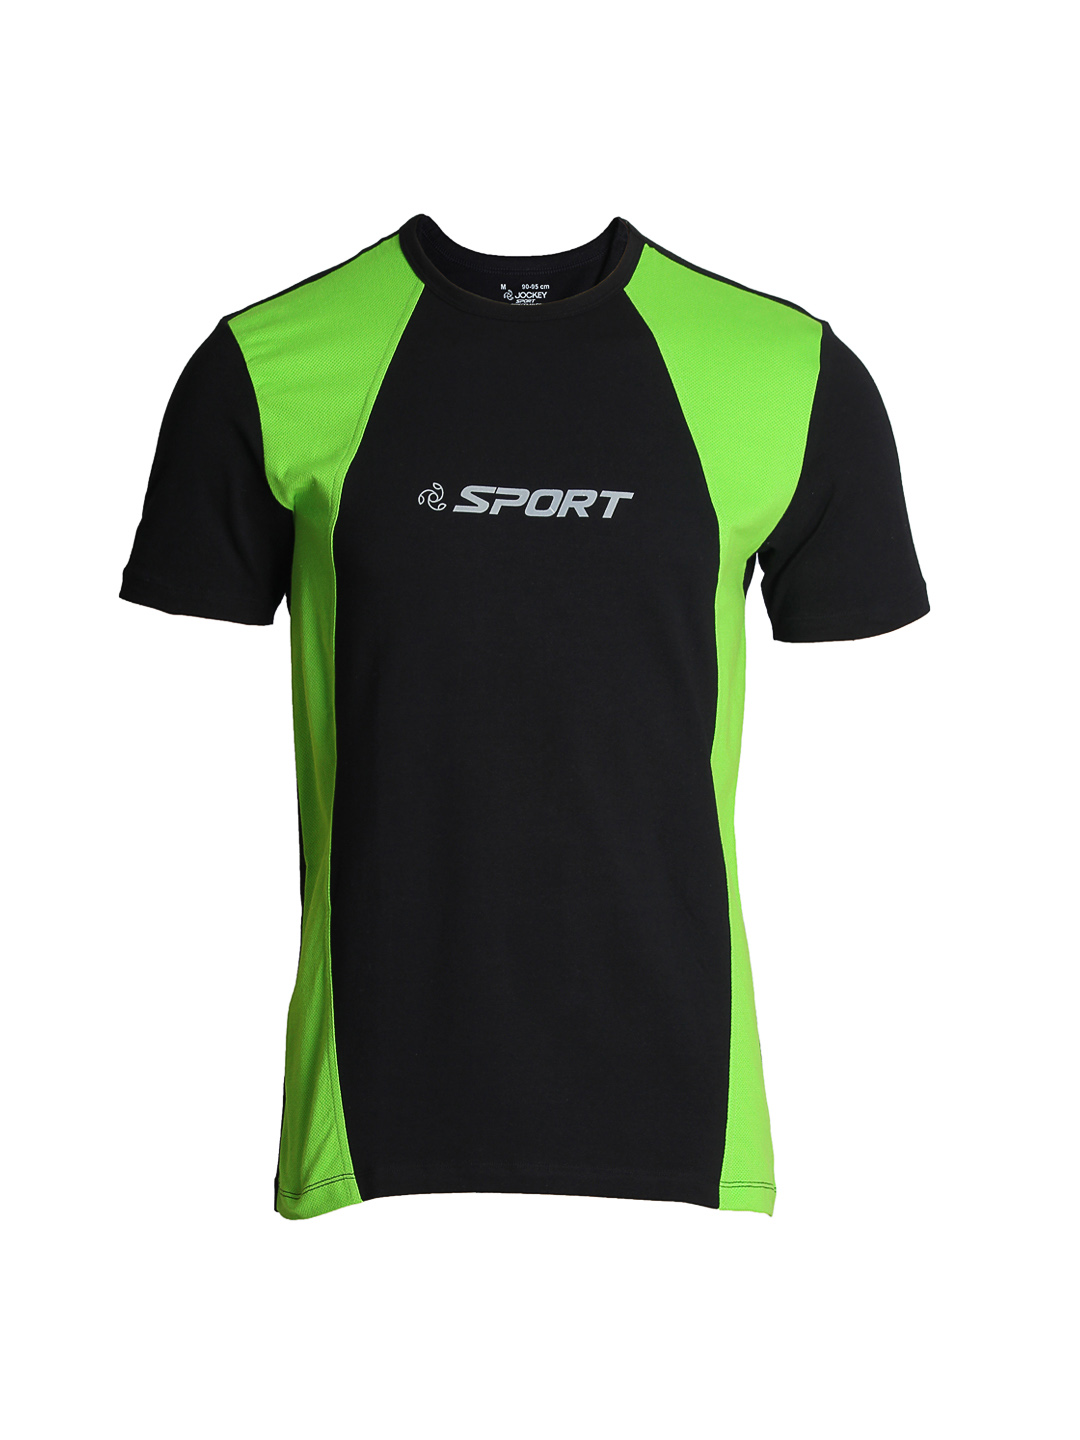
Jockey Men Black Innerwear Vest
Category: Apparel / Innerwear / Innerwear Vests
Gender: Men
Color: Black
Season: Summer 2016
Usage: Casual